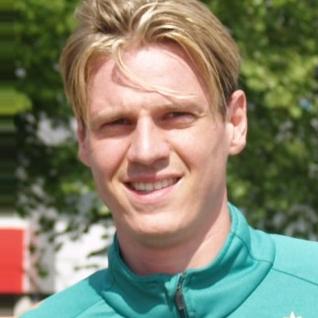
Age: 26